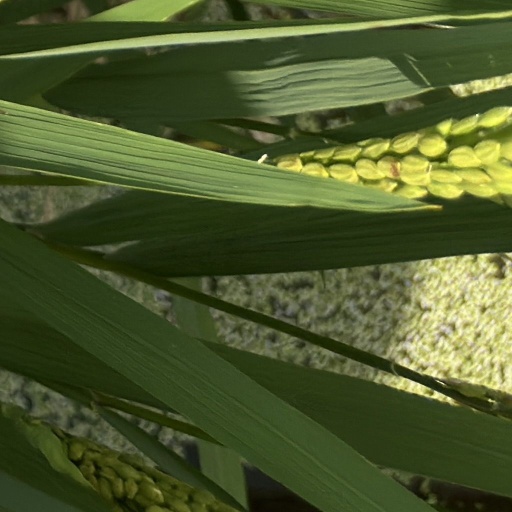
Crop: rice